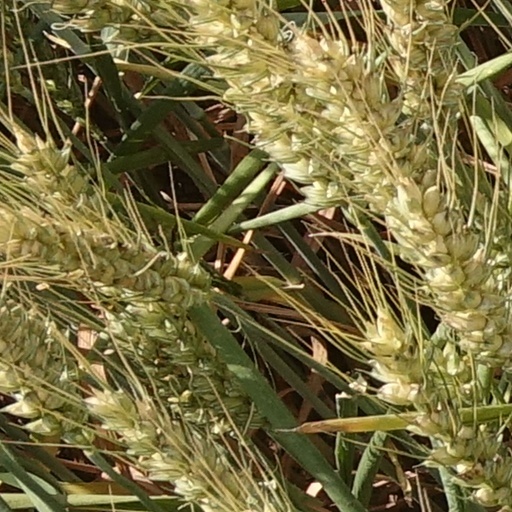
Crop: wheat